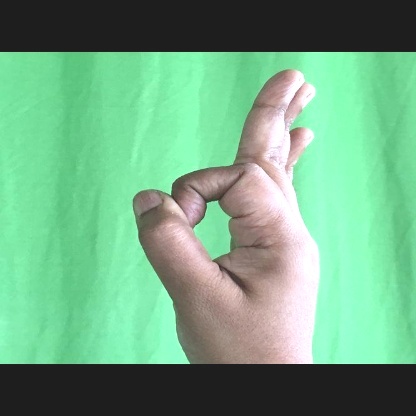
Mudra: Aralam